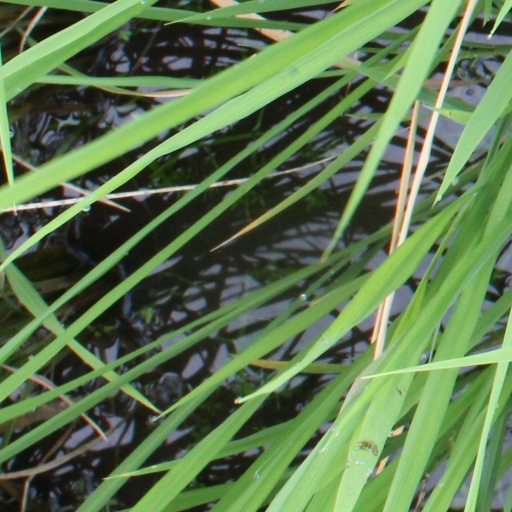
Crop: rice